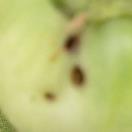
Crop: Tomato
Condition: helicoverpa-armigera-p